Royal Banner of Scotland

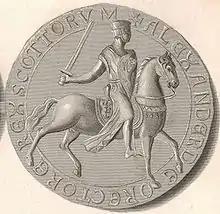
Reverse of Alexander II's Great Seal, displaying the Lion rampant on saddle and shield.

Displaying a red lion rampant, with blue tongue and claws, within a red double border on a yellow background, the design of the Royal Banner of Scotland is formally specified in heraldry as: "Or, a lion rampant Gules armed and langued Azure within a double tressure flory counter-flory of the second", meaning: A gold (Or) background, whose principal symbol is a red (Gules) upright lion (lion rampant) with blue (Azure) claws and tongue (armed and langued), surrounded by a two-lined border (tressure) decorated with opposing pairs of floral symbols (flory counter-flory) of the second colour specified in the blazon (Gules). Used as a house flag, its proportions are 5:4; however, flag manufacturers themselves may also adopt alternative ratios, including 1:2 or 2:3.